Ontario Highway 52

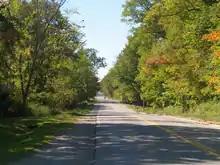
Highway 52 and Highway 97 ran concurrently prior to the formation of the Region of Hamilton-Wentworth in 1970

Highway 52 originally travelled from Highway 8 in Rockton north along at least five different township roads over , ending at a local township road at the Wellington/Wentworth County Line. This section was assumed by the Department of Highways on September 1, 1937.